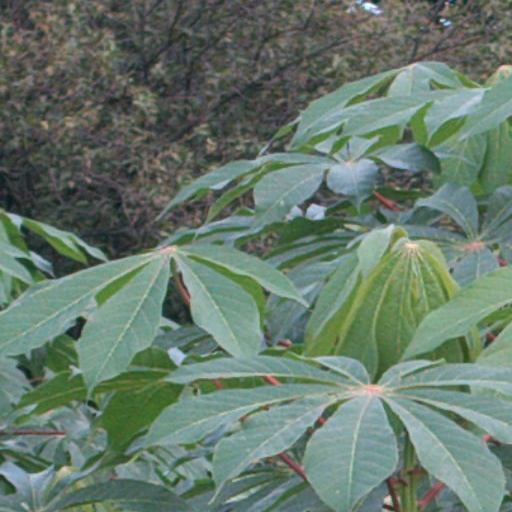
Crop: cassava